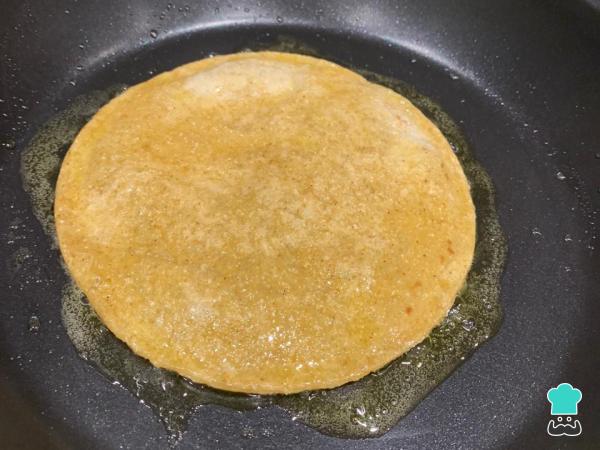
0Es una sartén o comal, fríe las tortillas con apenas un poco de aceite de oliva o materia grasa. Si quieres, puedes hacer tus propias tortillas siguiendo la Receta de tortillas de maíz.Truco: Las tortillas fritas generan un gran sabor, pero no son tan saludables, por lo que también las puedes calentar sin ningún tipo de materia grasa.